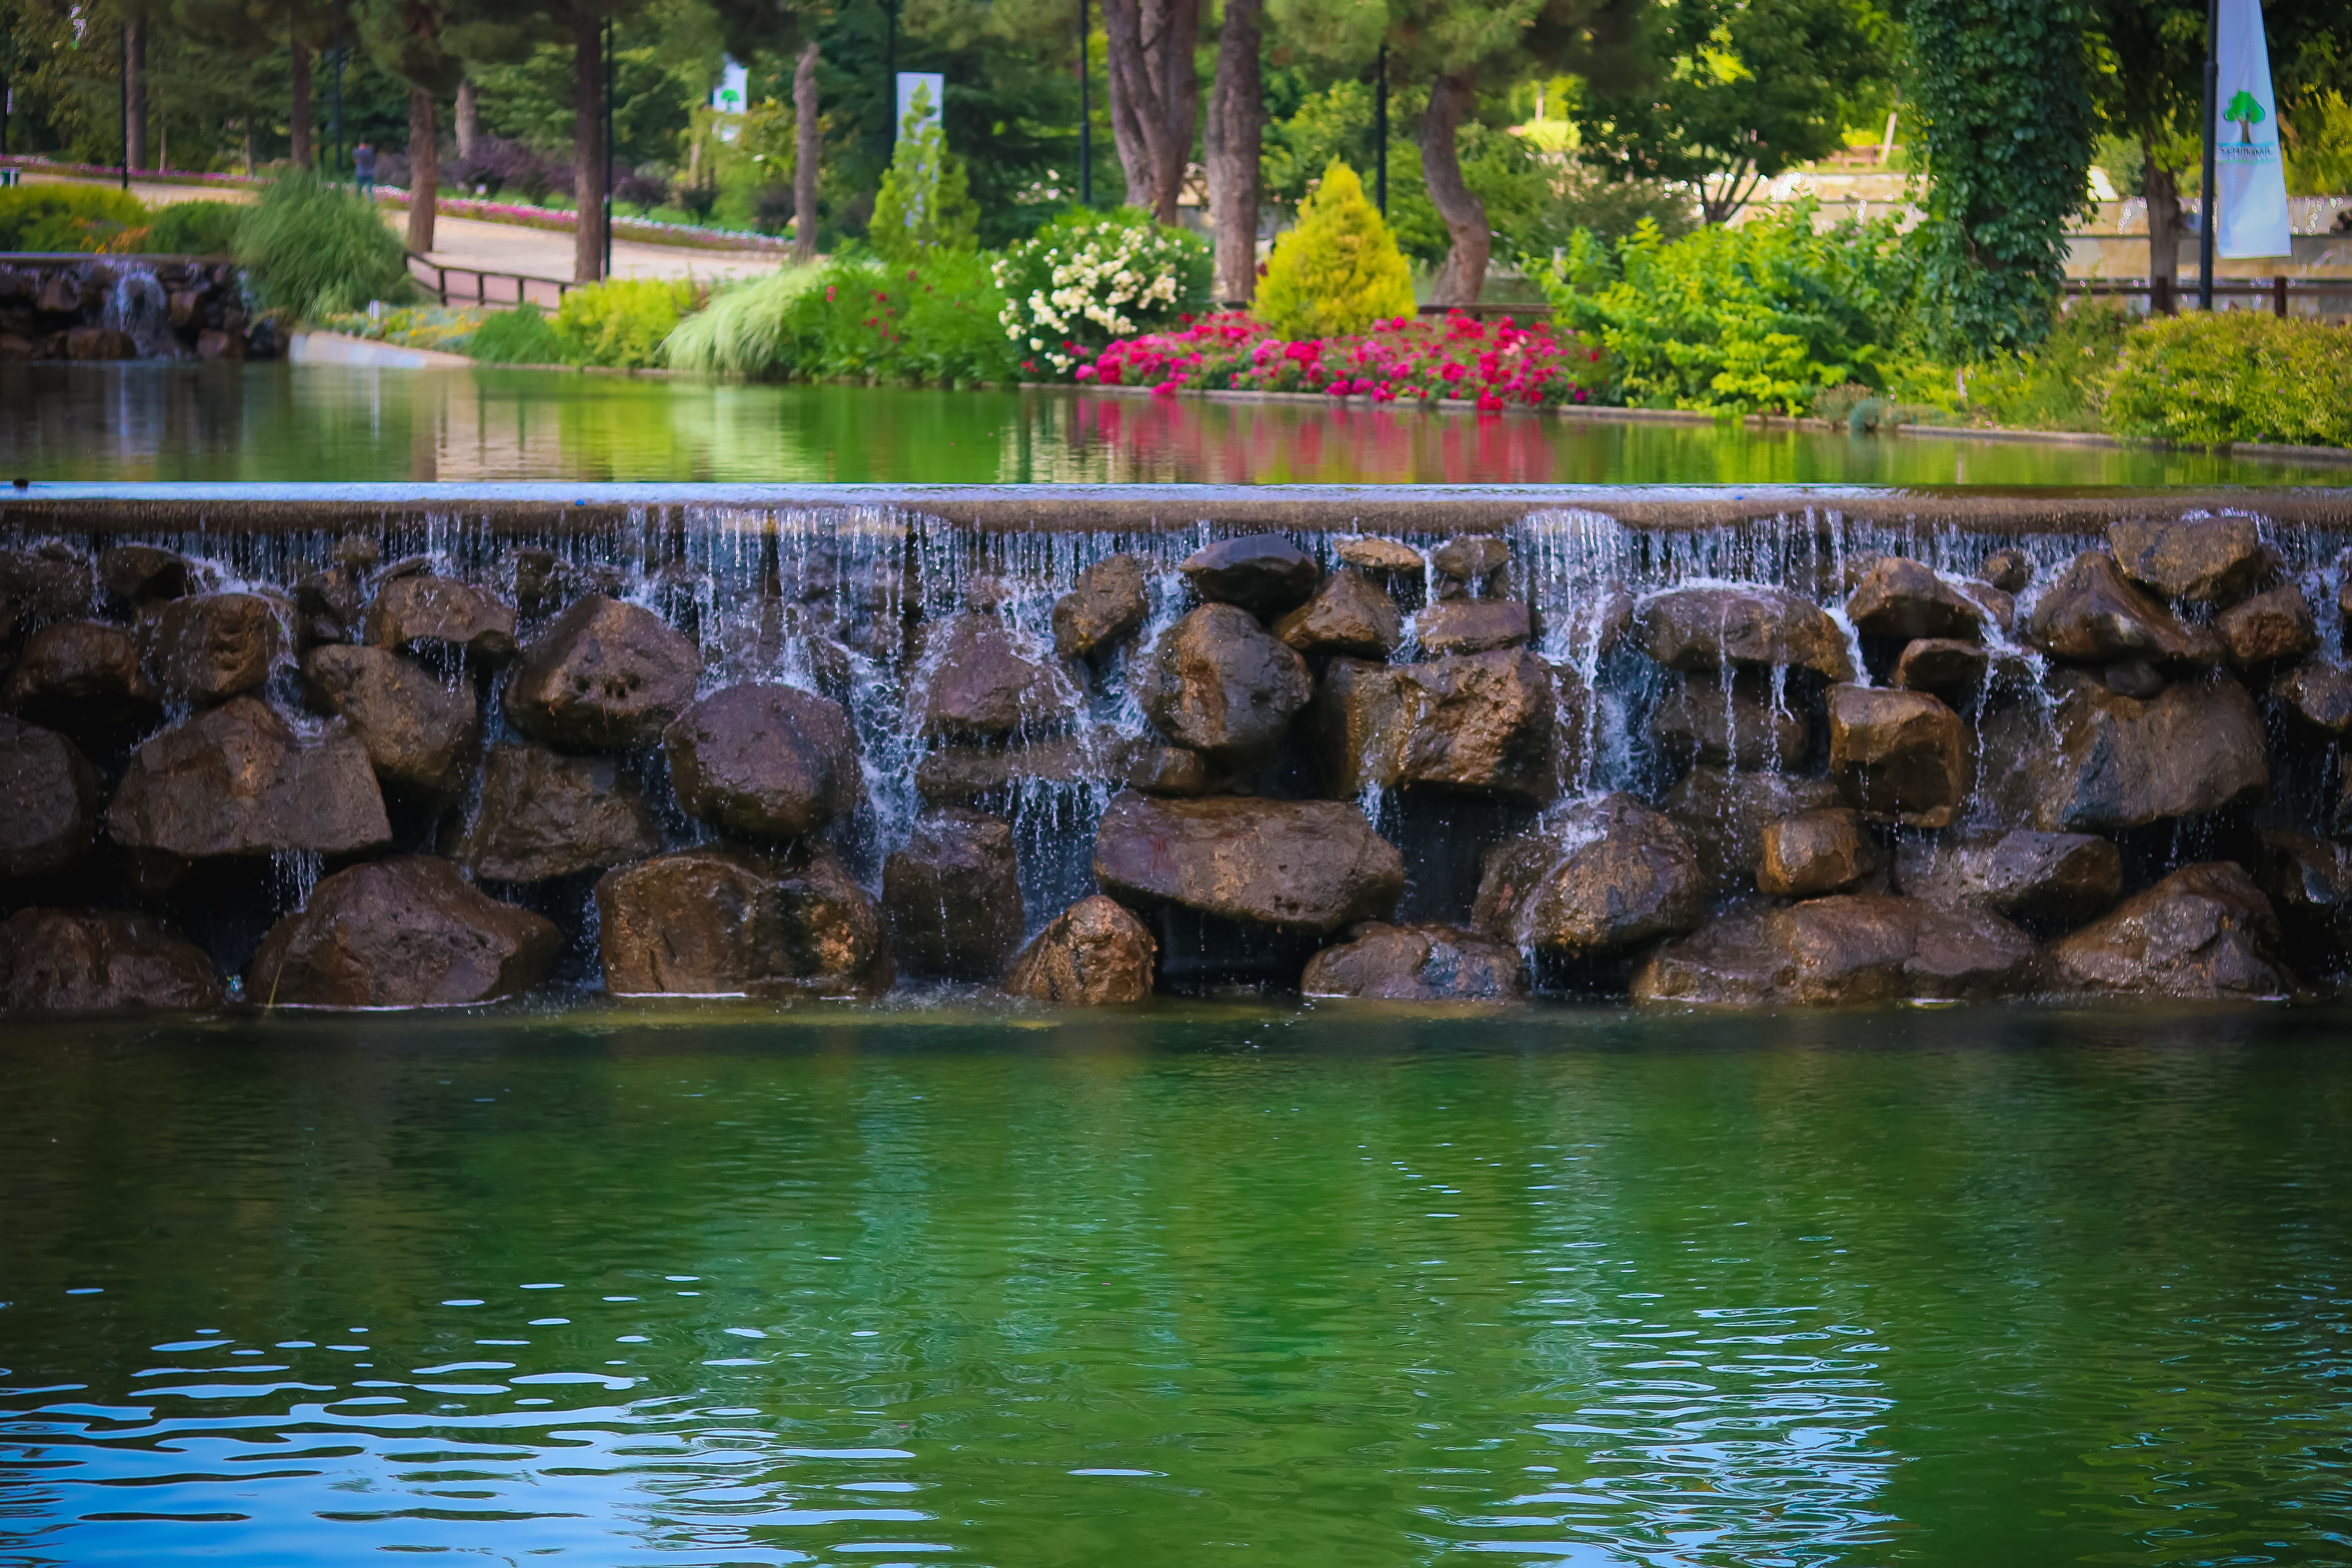
water, pond, reflection, garden, tree, water resources, watercourse, botany, water feature, reflecting pool, architecture, rock, lake, bank, river, spring, fountain, waterway, reservoir, leisure, plant, fish pond, tourism, vacation, landscaping, botanical garden, estate, park, house, tourist attraction, city, flower